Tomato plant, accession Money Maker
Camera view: horizontal (90 deg, fisheye); turntable rotation: 270 degrees
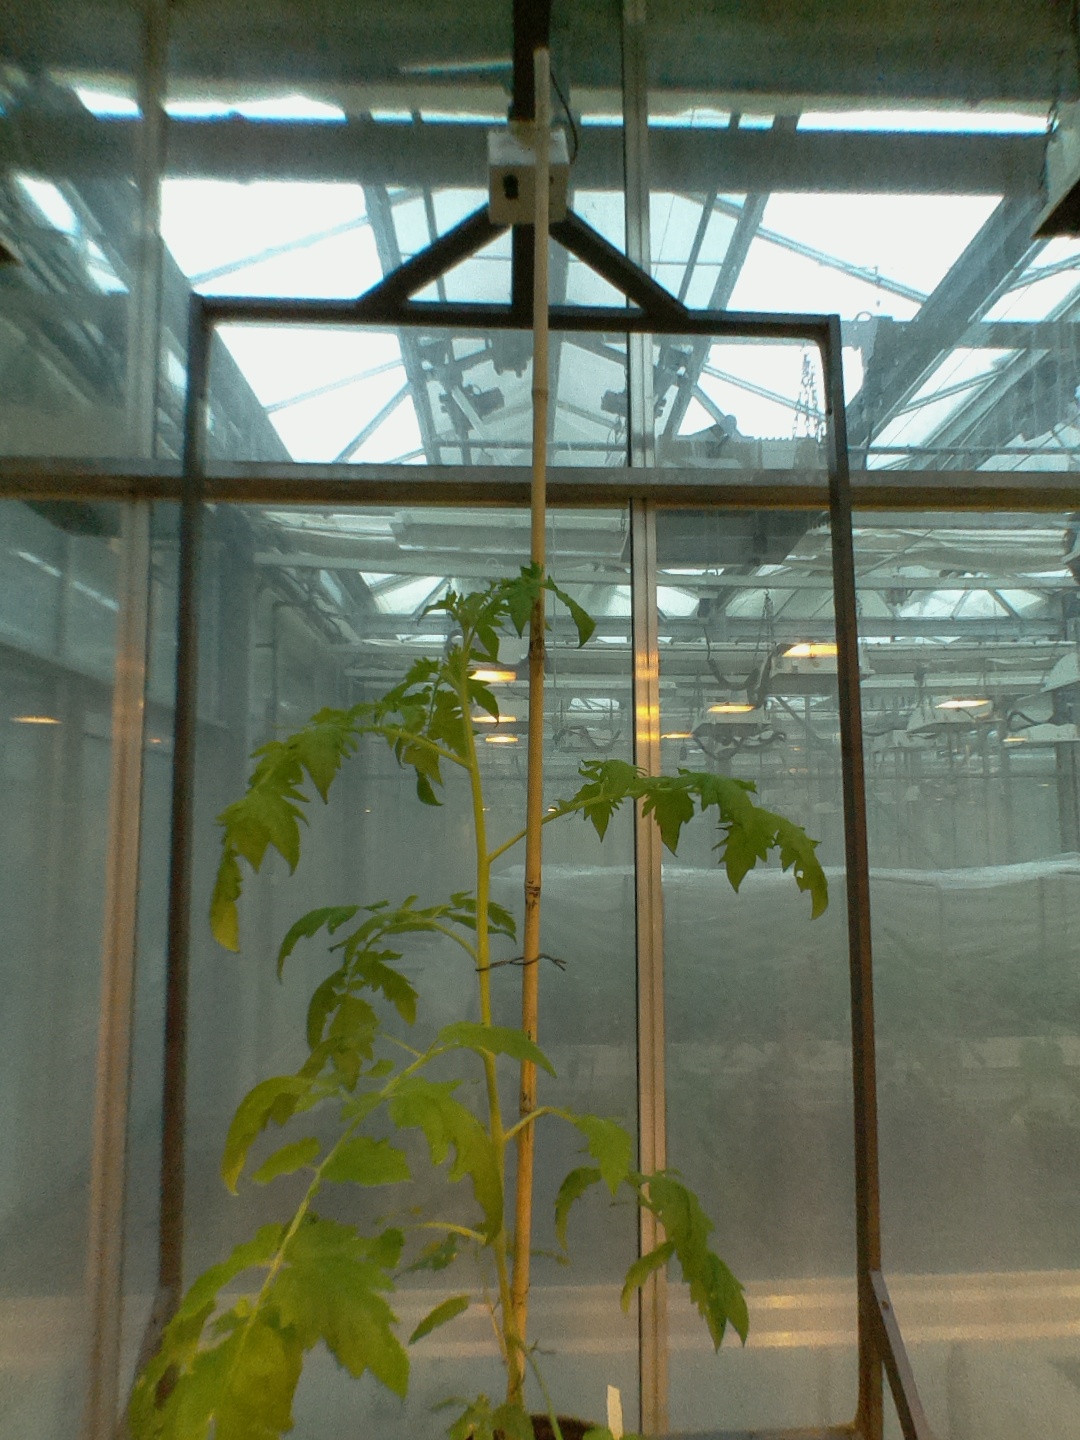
BBCH growth stage 15: 10 of true leaves visible